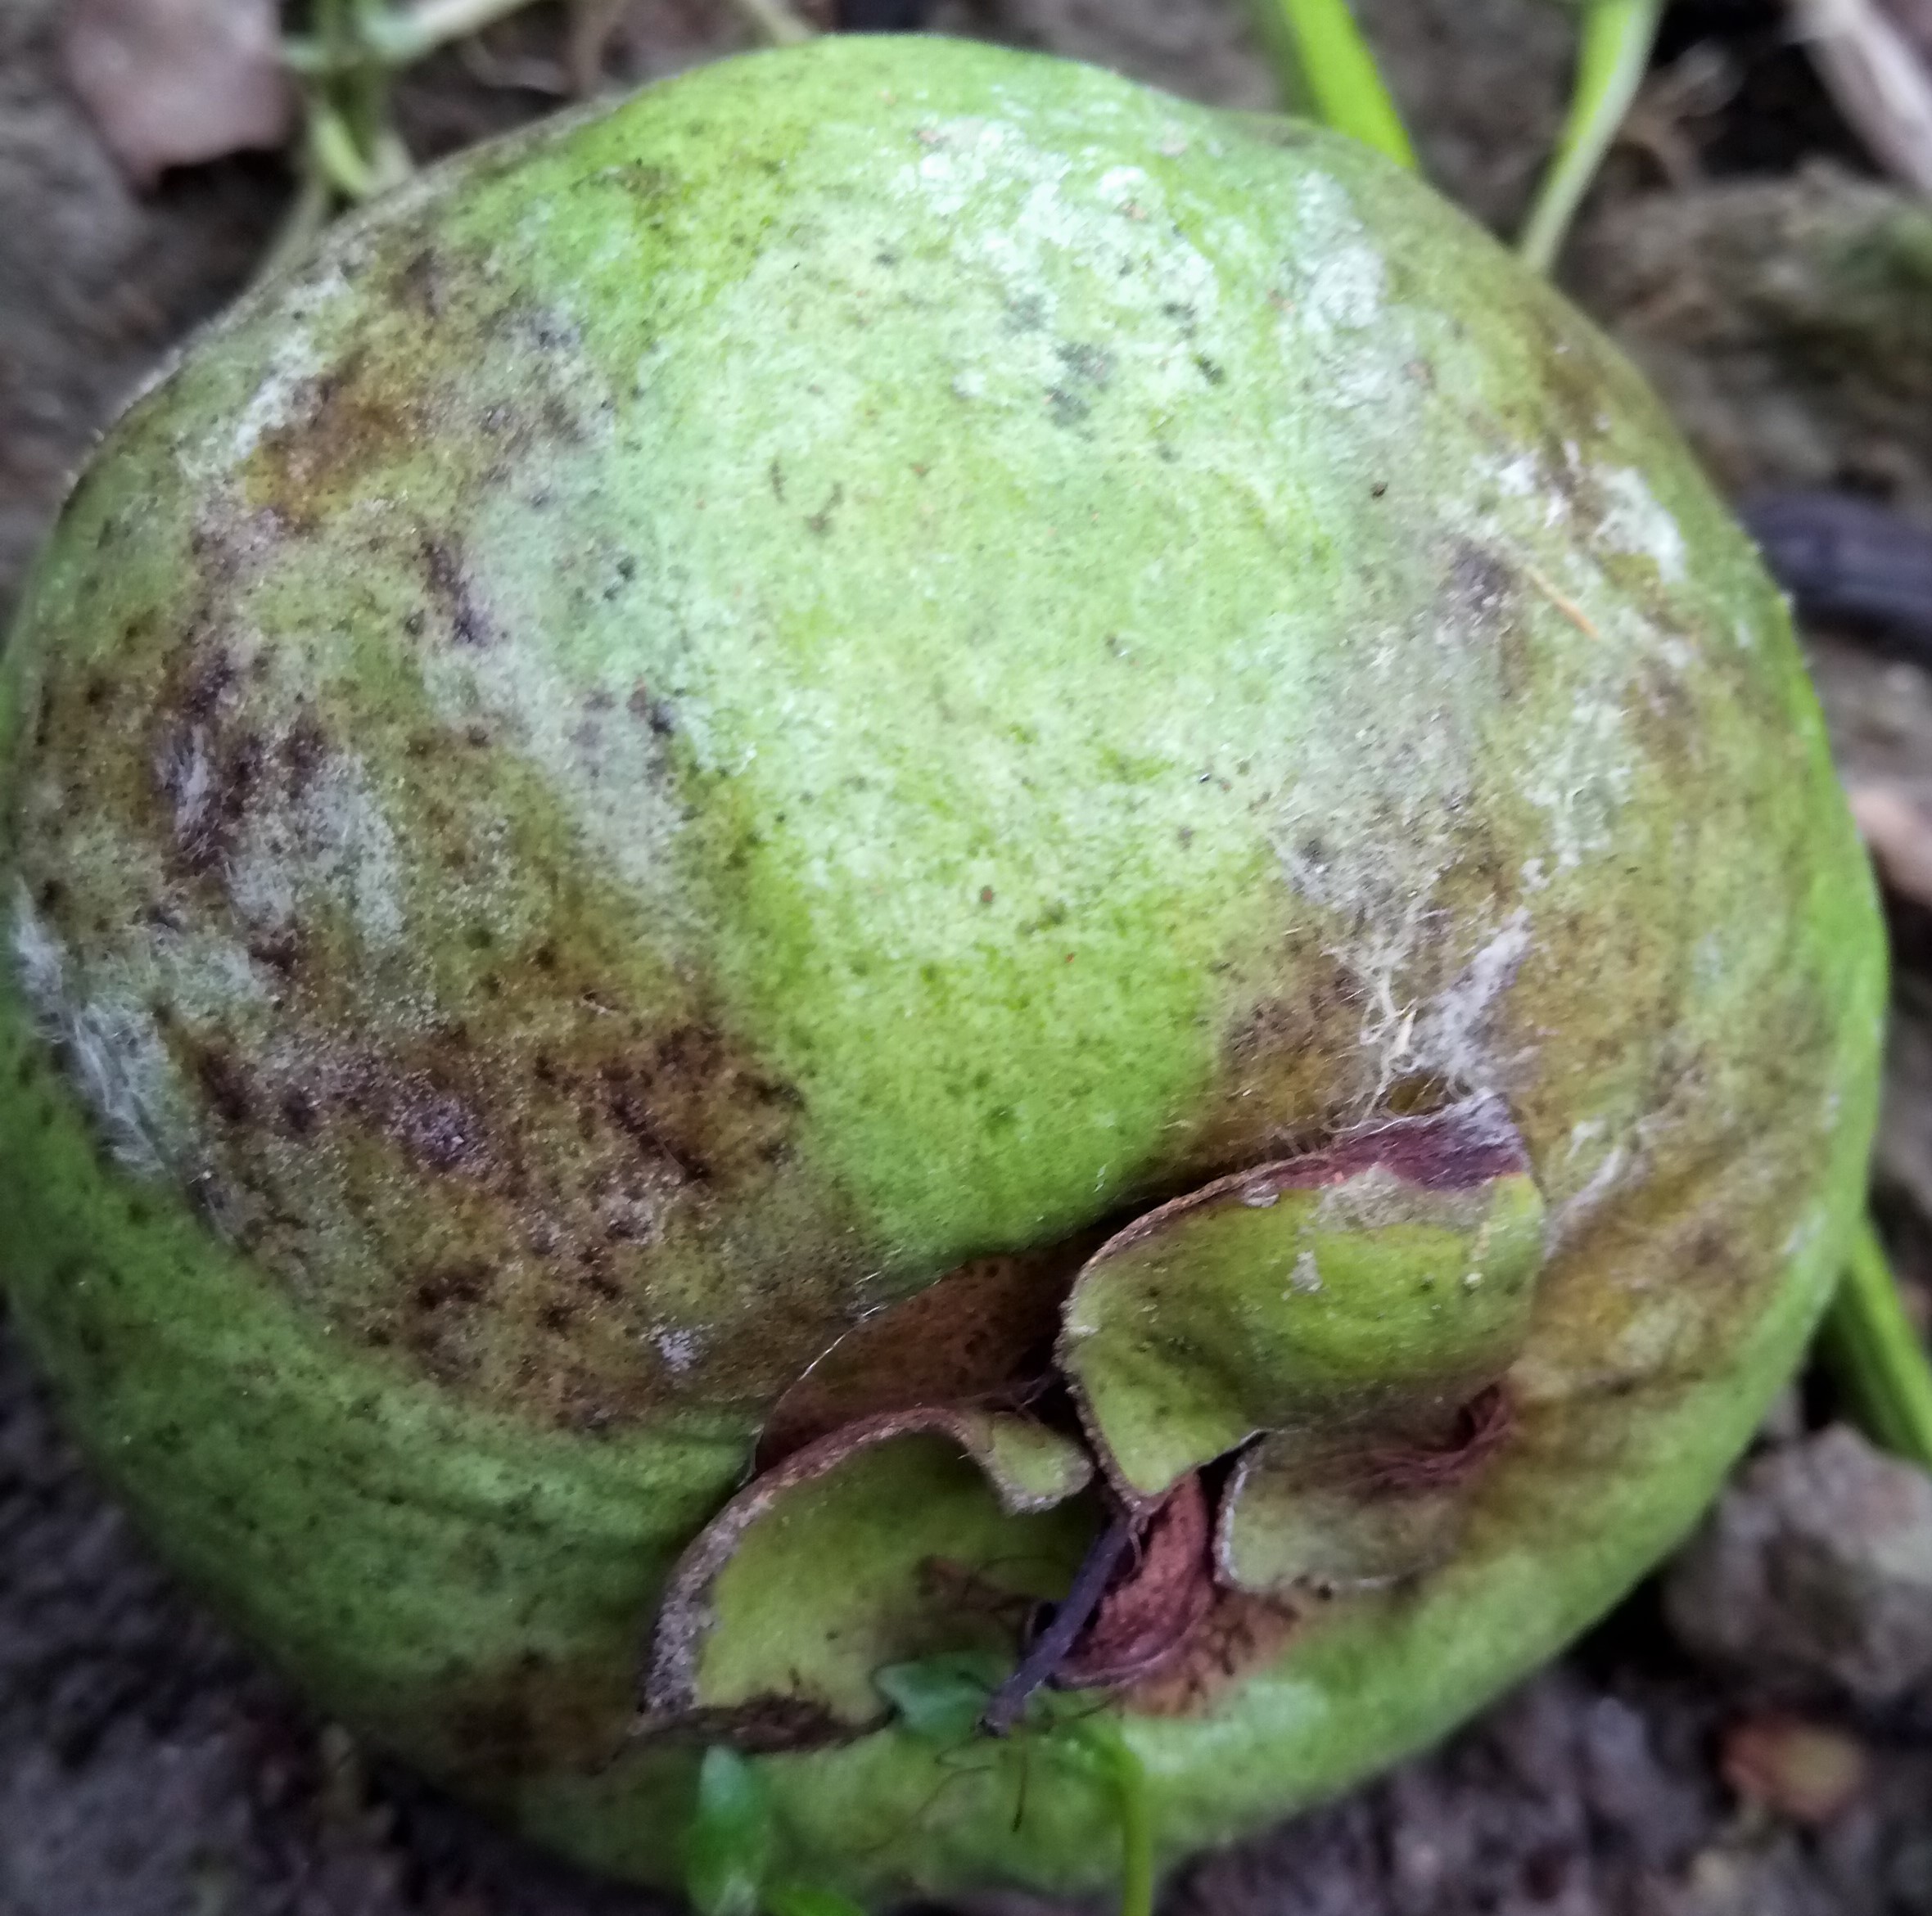
Label: Phytopthora